French Cuisine (film)

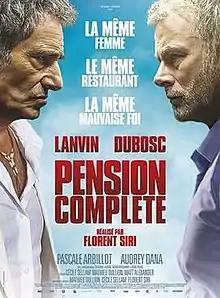
Film poster

French Cuisine (original title: Pension complète) is a 2015 French comedy film directed by Florent Siri and starring Franck Dubosc and Gérard Lanvin. It is a remake of the 1963 French-Italian film "La Cuisine au beurre", which was directed by Gilles Grangier.